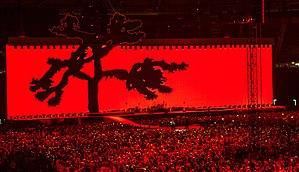
The Joshua Tree Tour 2017 est une tournée mondiale du groupe de rock U2, débutée le 12 mai 2017 à Vancouver et terminée le 25 octobre 2017 à São Paulo.
The Joshua Tree est le cinquième album studio du groupe de rock irlandais U2, sorti le 9 mars 1987 sur le label Island Records. Il est produit par Daniel Lanois et Brian Eno, enregistré par Flood, Dave Meegan et Pat McCarthy et enfin mixé par Steve Lillywhite, Mark Wallis et Mark Kettle. L'opus a été réalisé dans différents studios dublinois ou lieux irlandais entre janvier 1986 et janvier 1987 : aux STS Studios, à Danesmoate House, à Melbeach et aux Windmill Lane Studios. Il se compose de 11 chansons et sa durée d'écoute dépasse légèrement les 50 minutes.